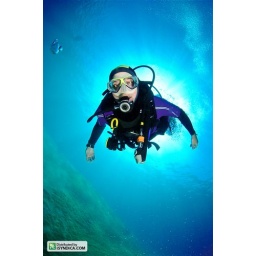
scuba diver in clear blue water with sun ball behind